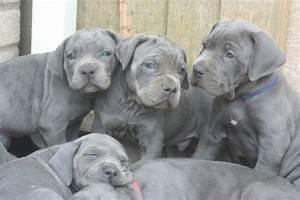
dog